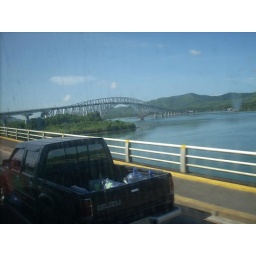
san juanico bridge i take it when im in bus riding